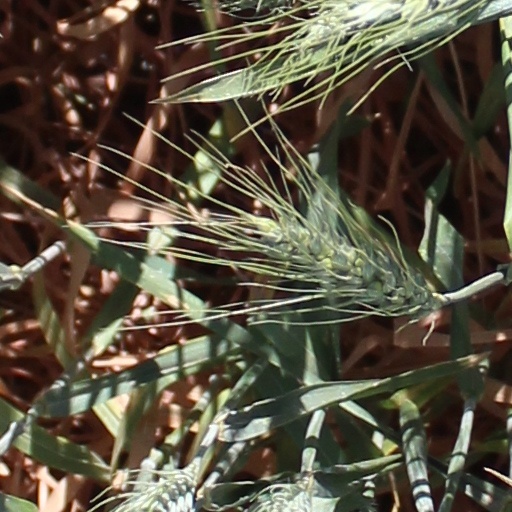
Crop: wheat